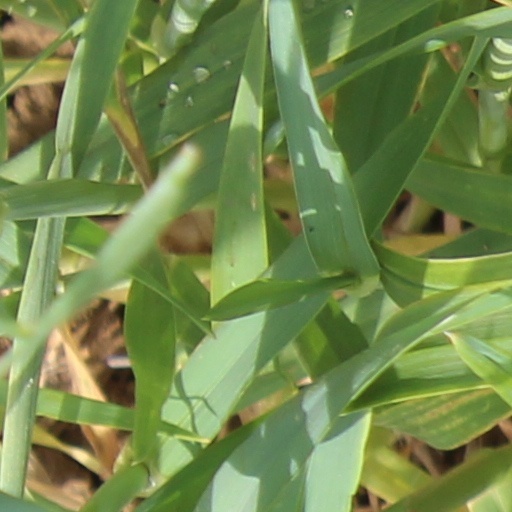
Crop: wheat